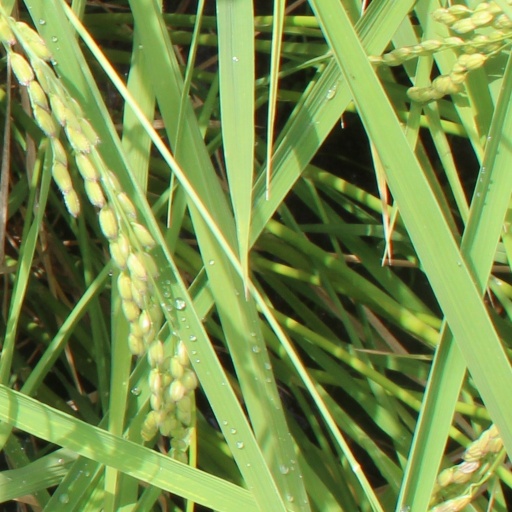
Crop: rice